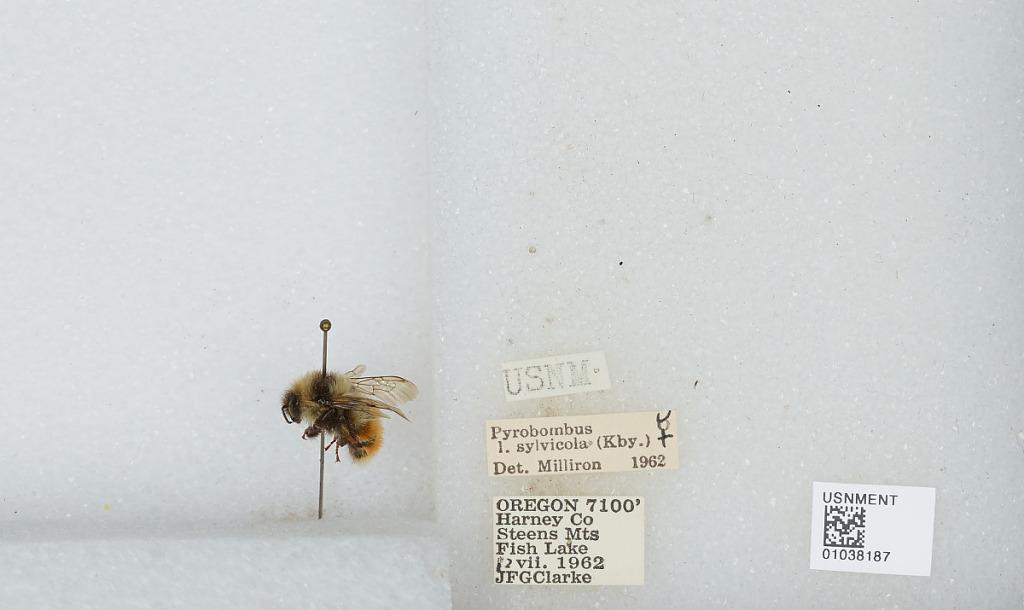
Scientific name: Bombus (Pyrobombus) sylvicola Kirby
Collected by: J. Clarke
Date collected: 1962-7-12
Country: United States
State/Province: Oregon
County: Harney
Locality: Steens Mountains, Fish Lake
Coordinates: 42.7381, -118.644
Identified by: Milliron